Rockingham County Courthouse (North Carolina)

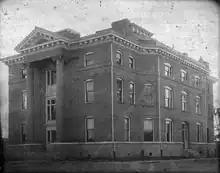
The courthouse in 1907

In early 1907 Rockingham County hired Frank Pierce Milburn to design the new courthouse. His plans included a new water and sewage system which was also implemented in the nearby jail. The courthouse's foundation was laid by June. By September the main structure was complete, and by February 1908 the interior was finished. In 1937 additions were added to either side of the building using the same architectural style. In 1970 a large brick annex was erected on the rear of the building to house an additional courtroom and offices for the clerk of superior court and register of deeds. Shortly thereafter a "Law and Order Building" was appended onto the courthouse to host the offices of the Rockingham County Sheriff's Department and a new jail.